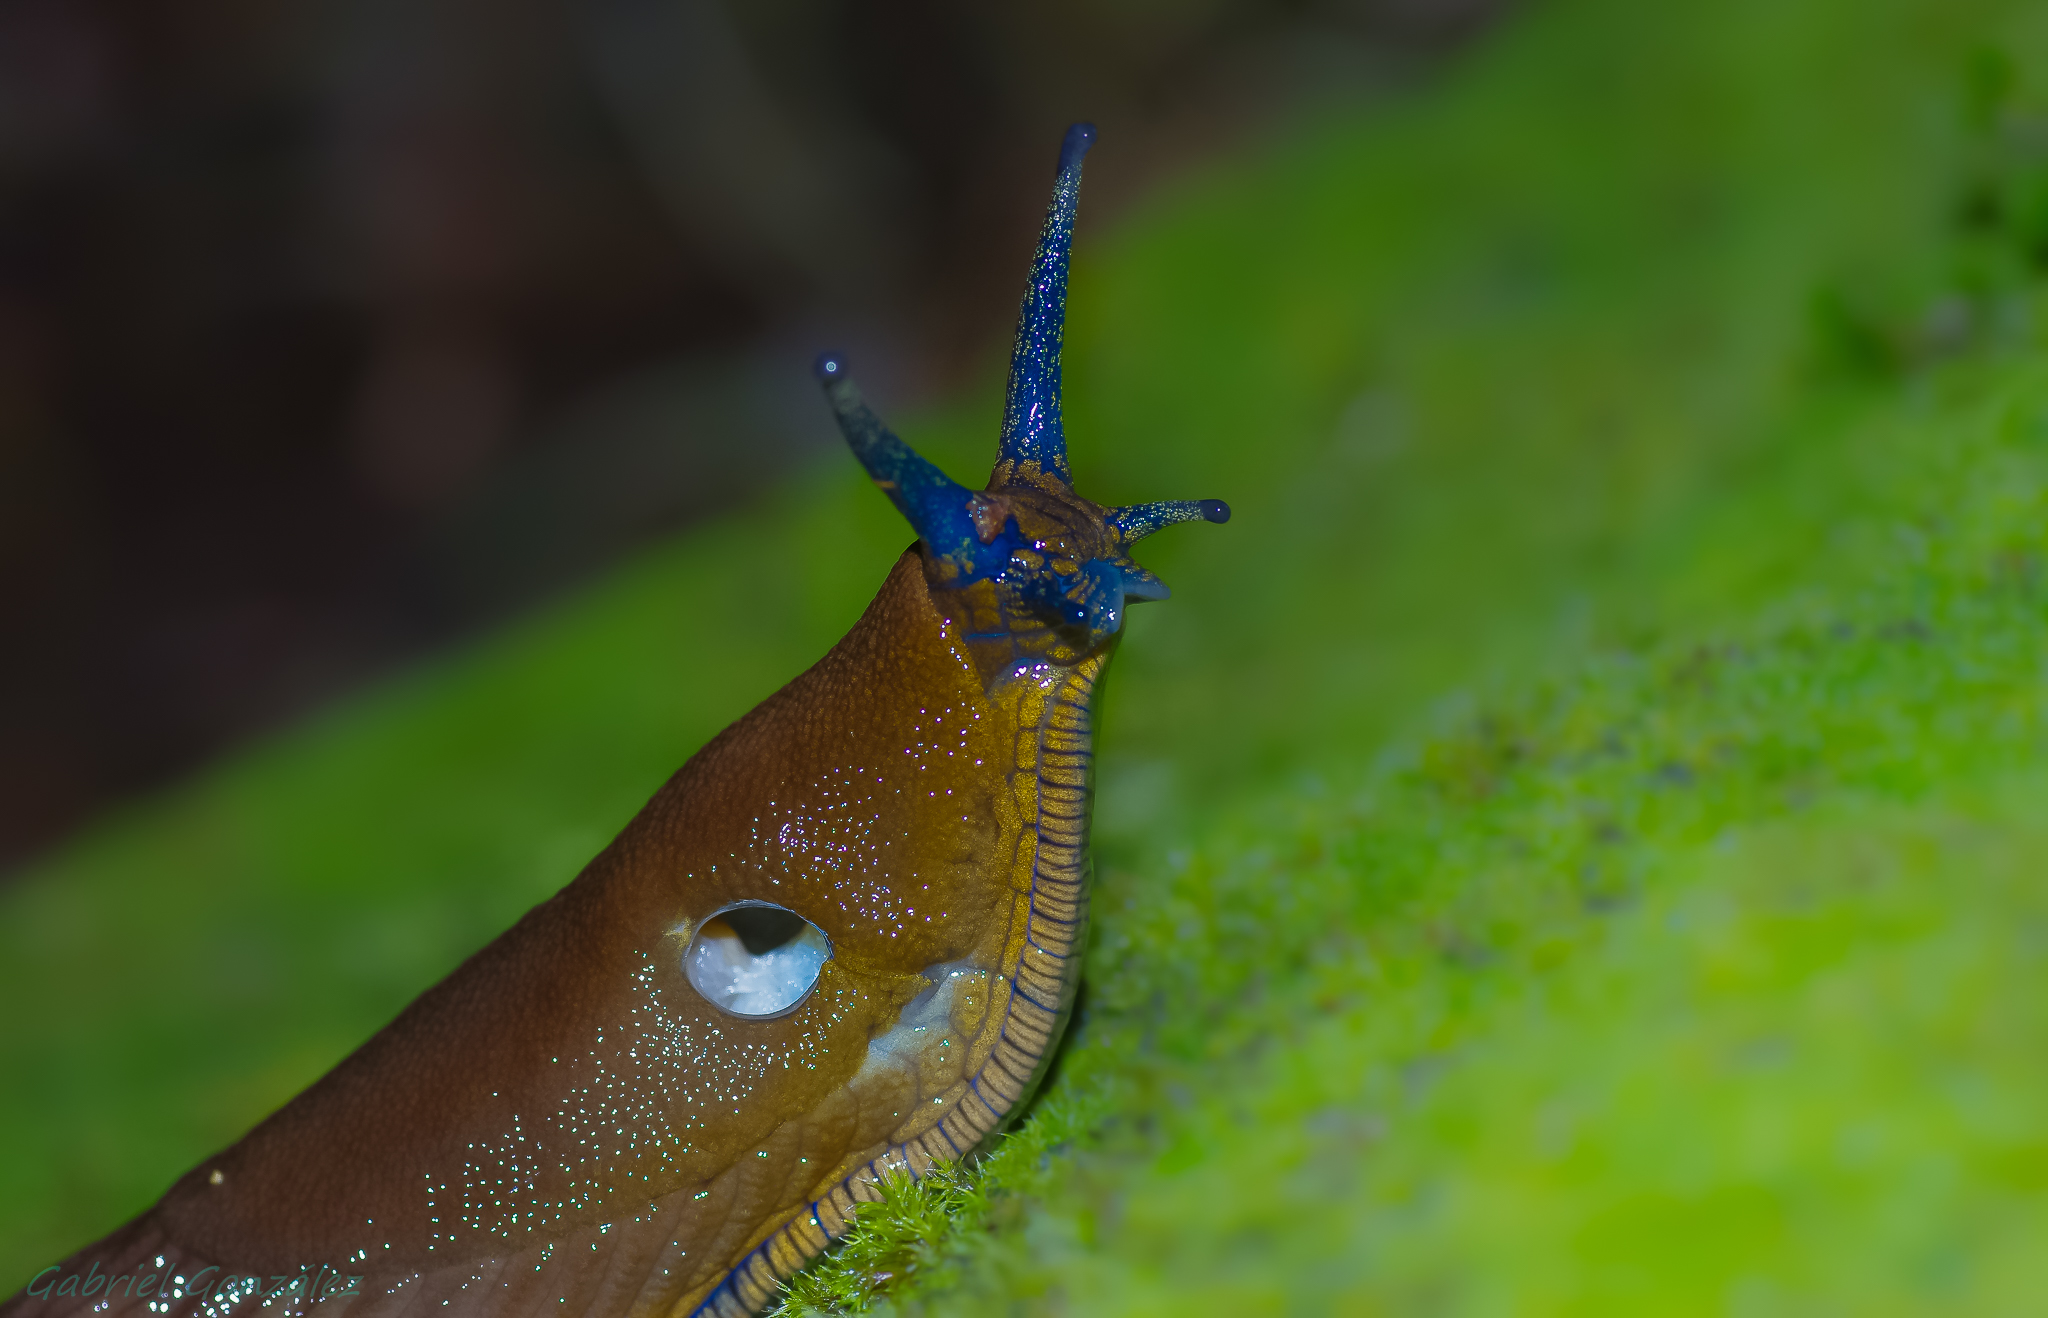
nature, wildlife, green, insect, macro, fauna, invertebrate, close up, snail, animals, naturaleza, tamron90mm, molluscs, slug, k5, ggl1, gaby1, xovesphoto, animales, pentaxk5, babosa, macro photography, snails and slugs